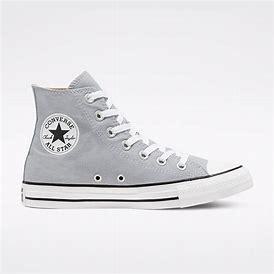
Brand: Converse
Model: Chuck Taylor All Star Top